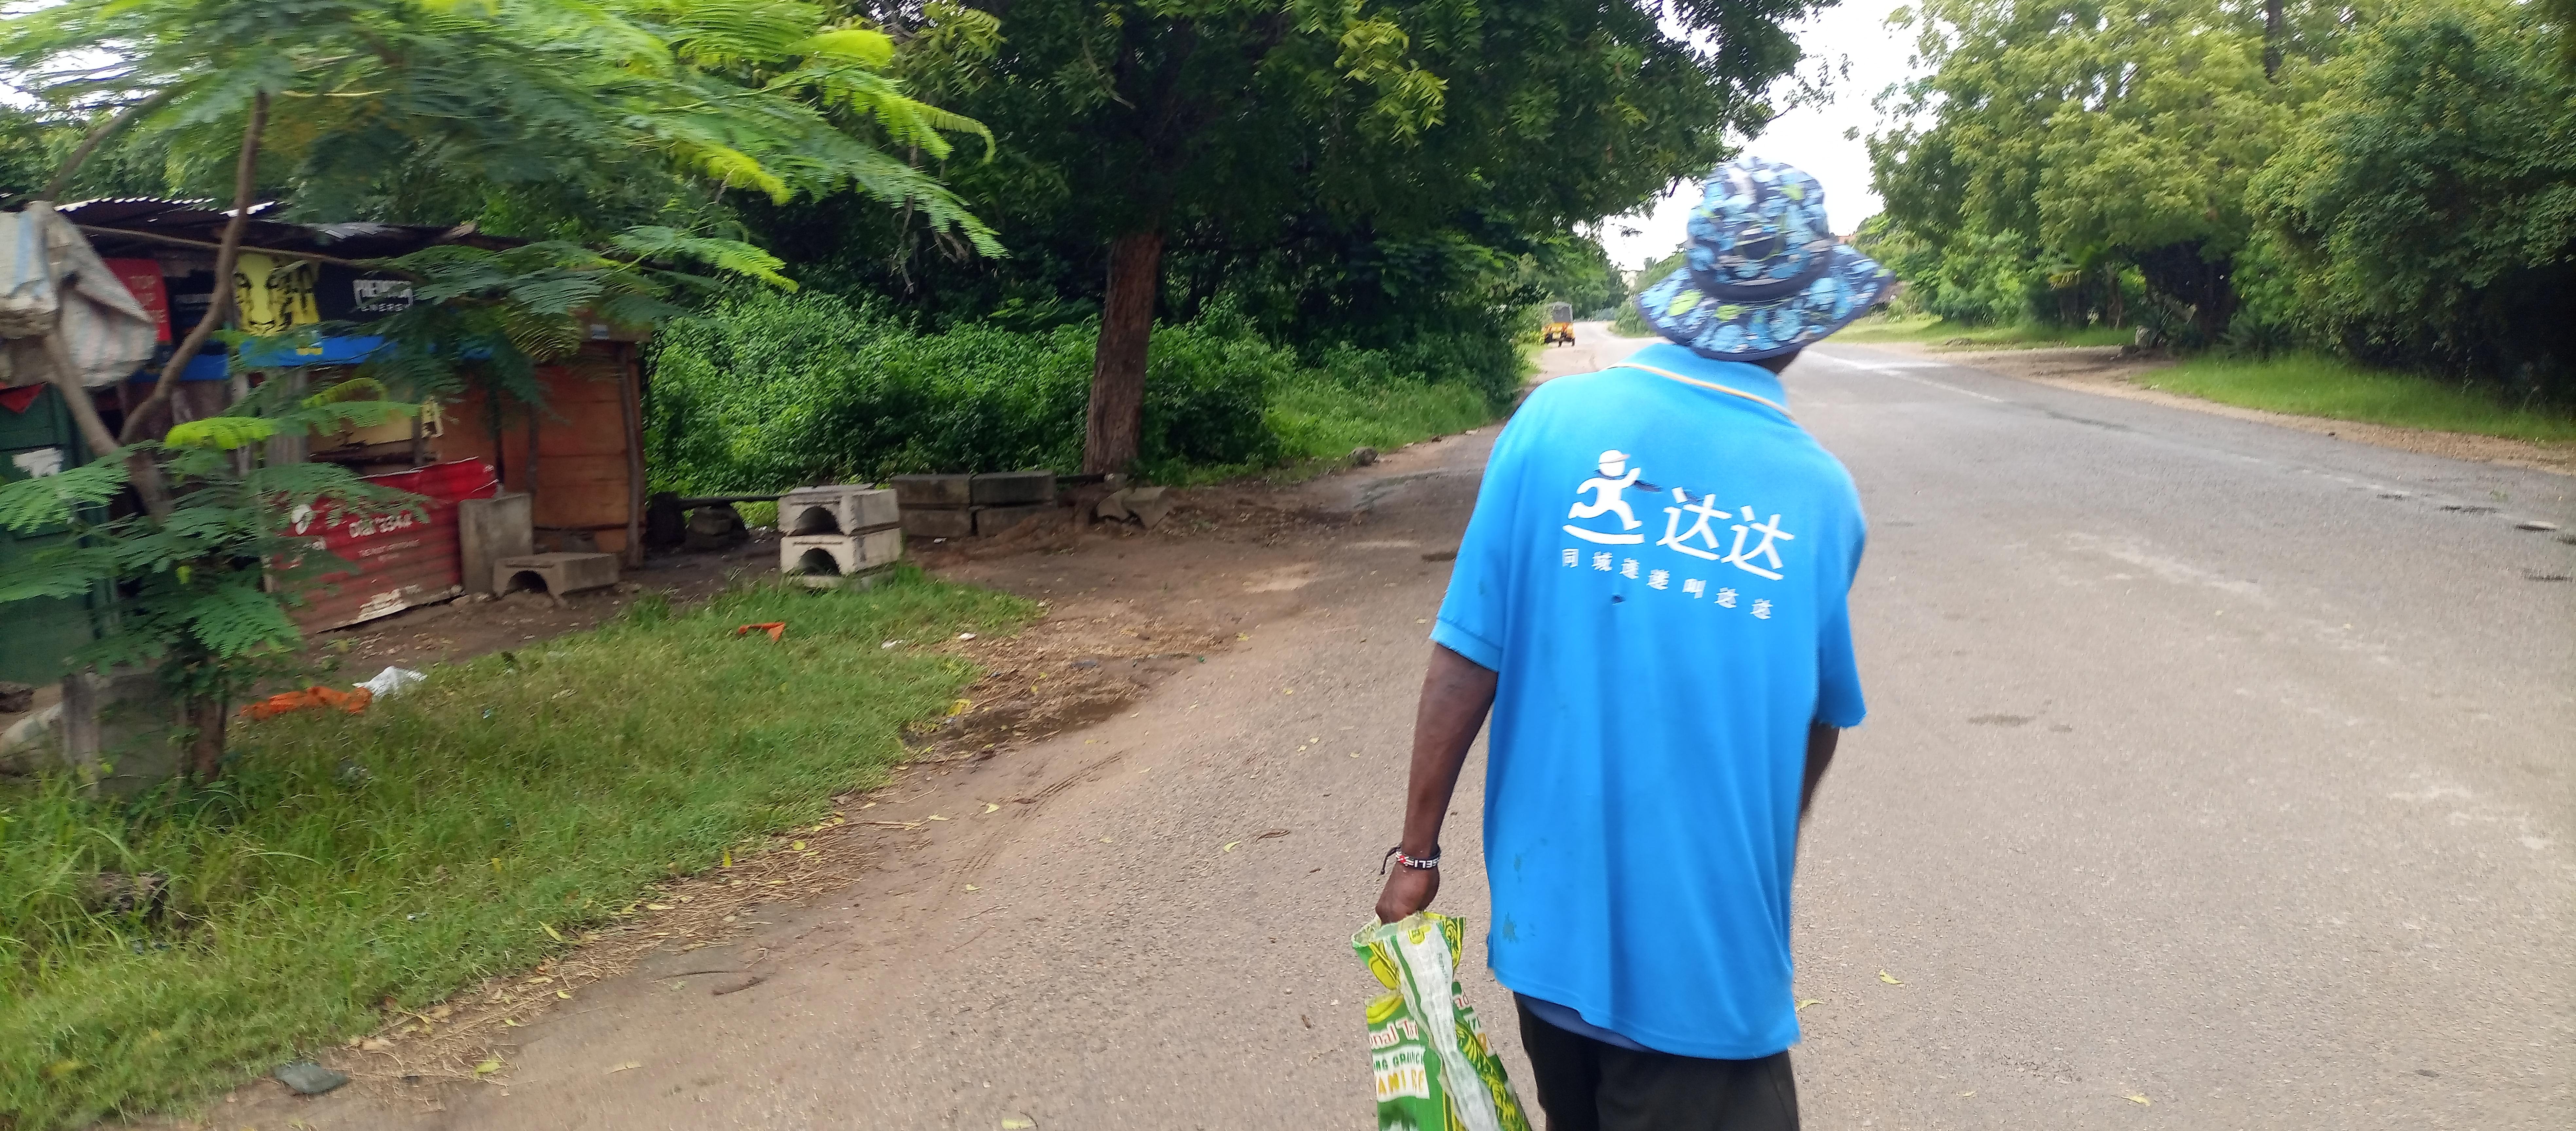
Kijana huyu aliyevalia kofia na shati ya rangi ya samawati yenye maandishi ya kichina amebeba mfuko ulio wa rangi ya kijani. Amesimama katika barabara akichungulia [cs]tuktuk[cs] huko kwa umbali inayoonekana pia. Kando yake kuna kibanda kinakaa ni duka cha kuuzia bidhaa.